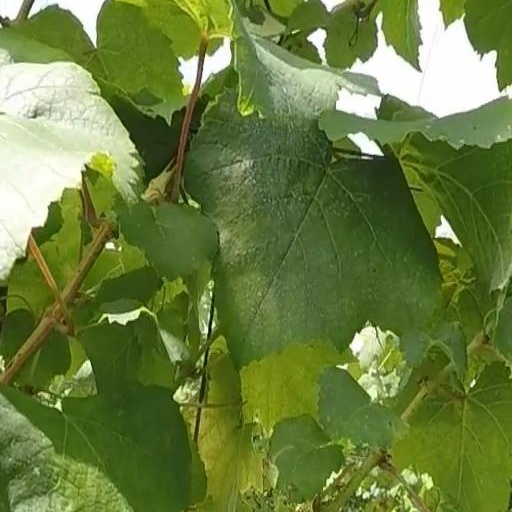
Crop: grape